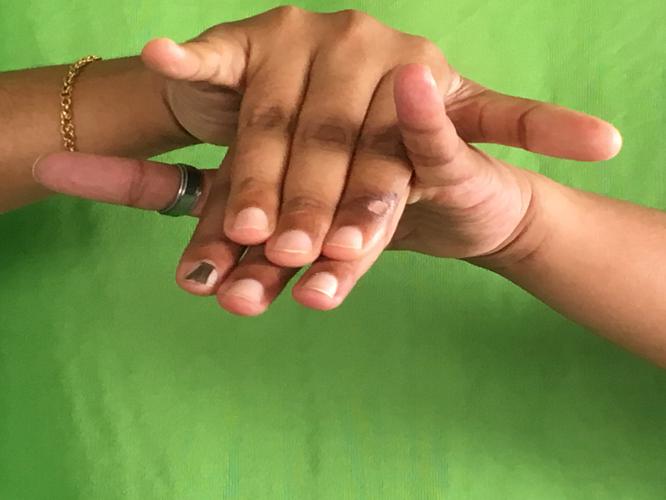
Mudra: Varaha
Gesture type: double_hand